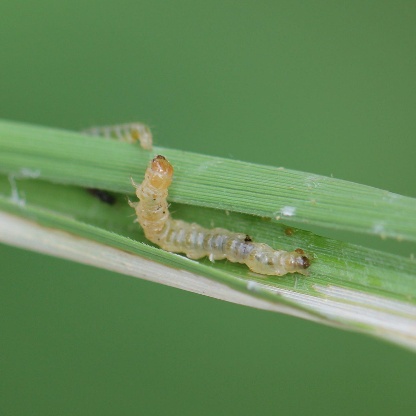
Nhãn: Sâu cuốn lá lớn ( Rice skipper)